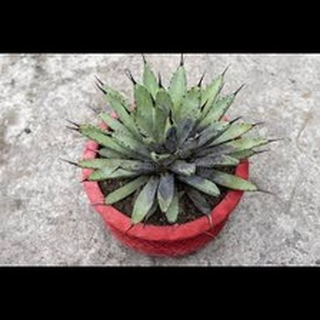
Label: wheat_common_root_rot